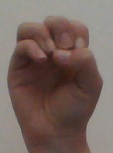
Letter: ha